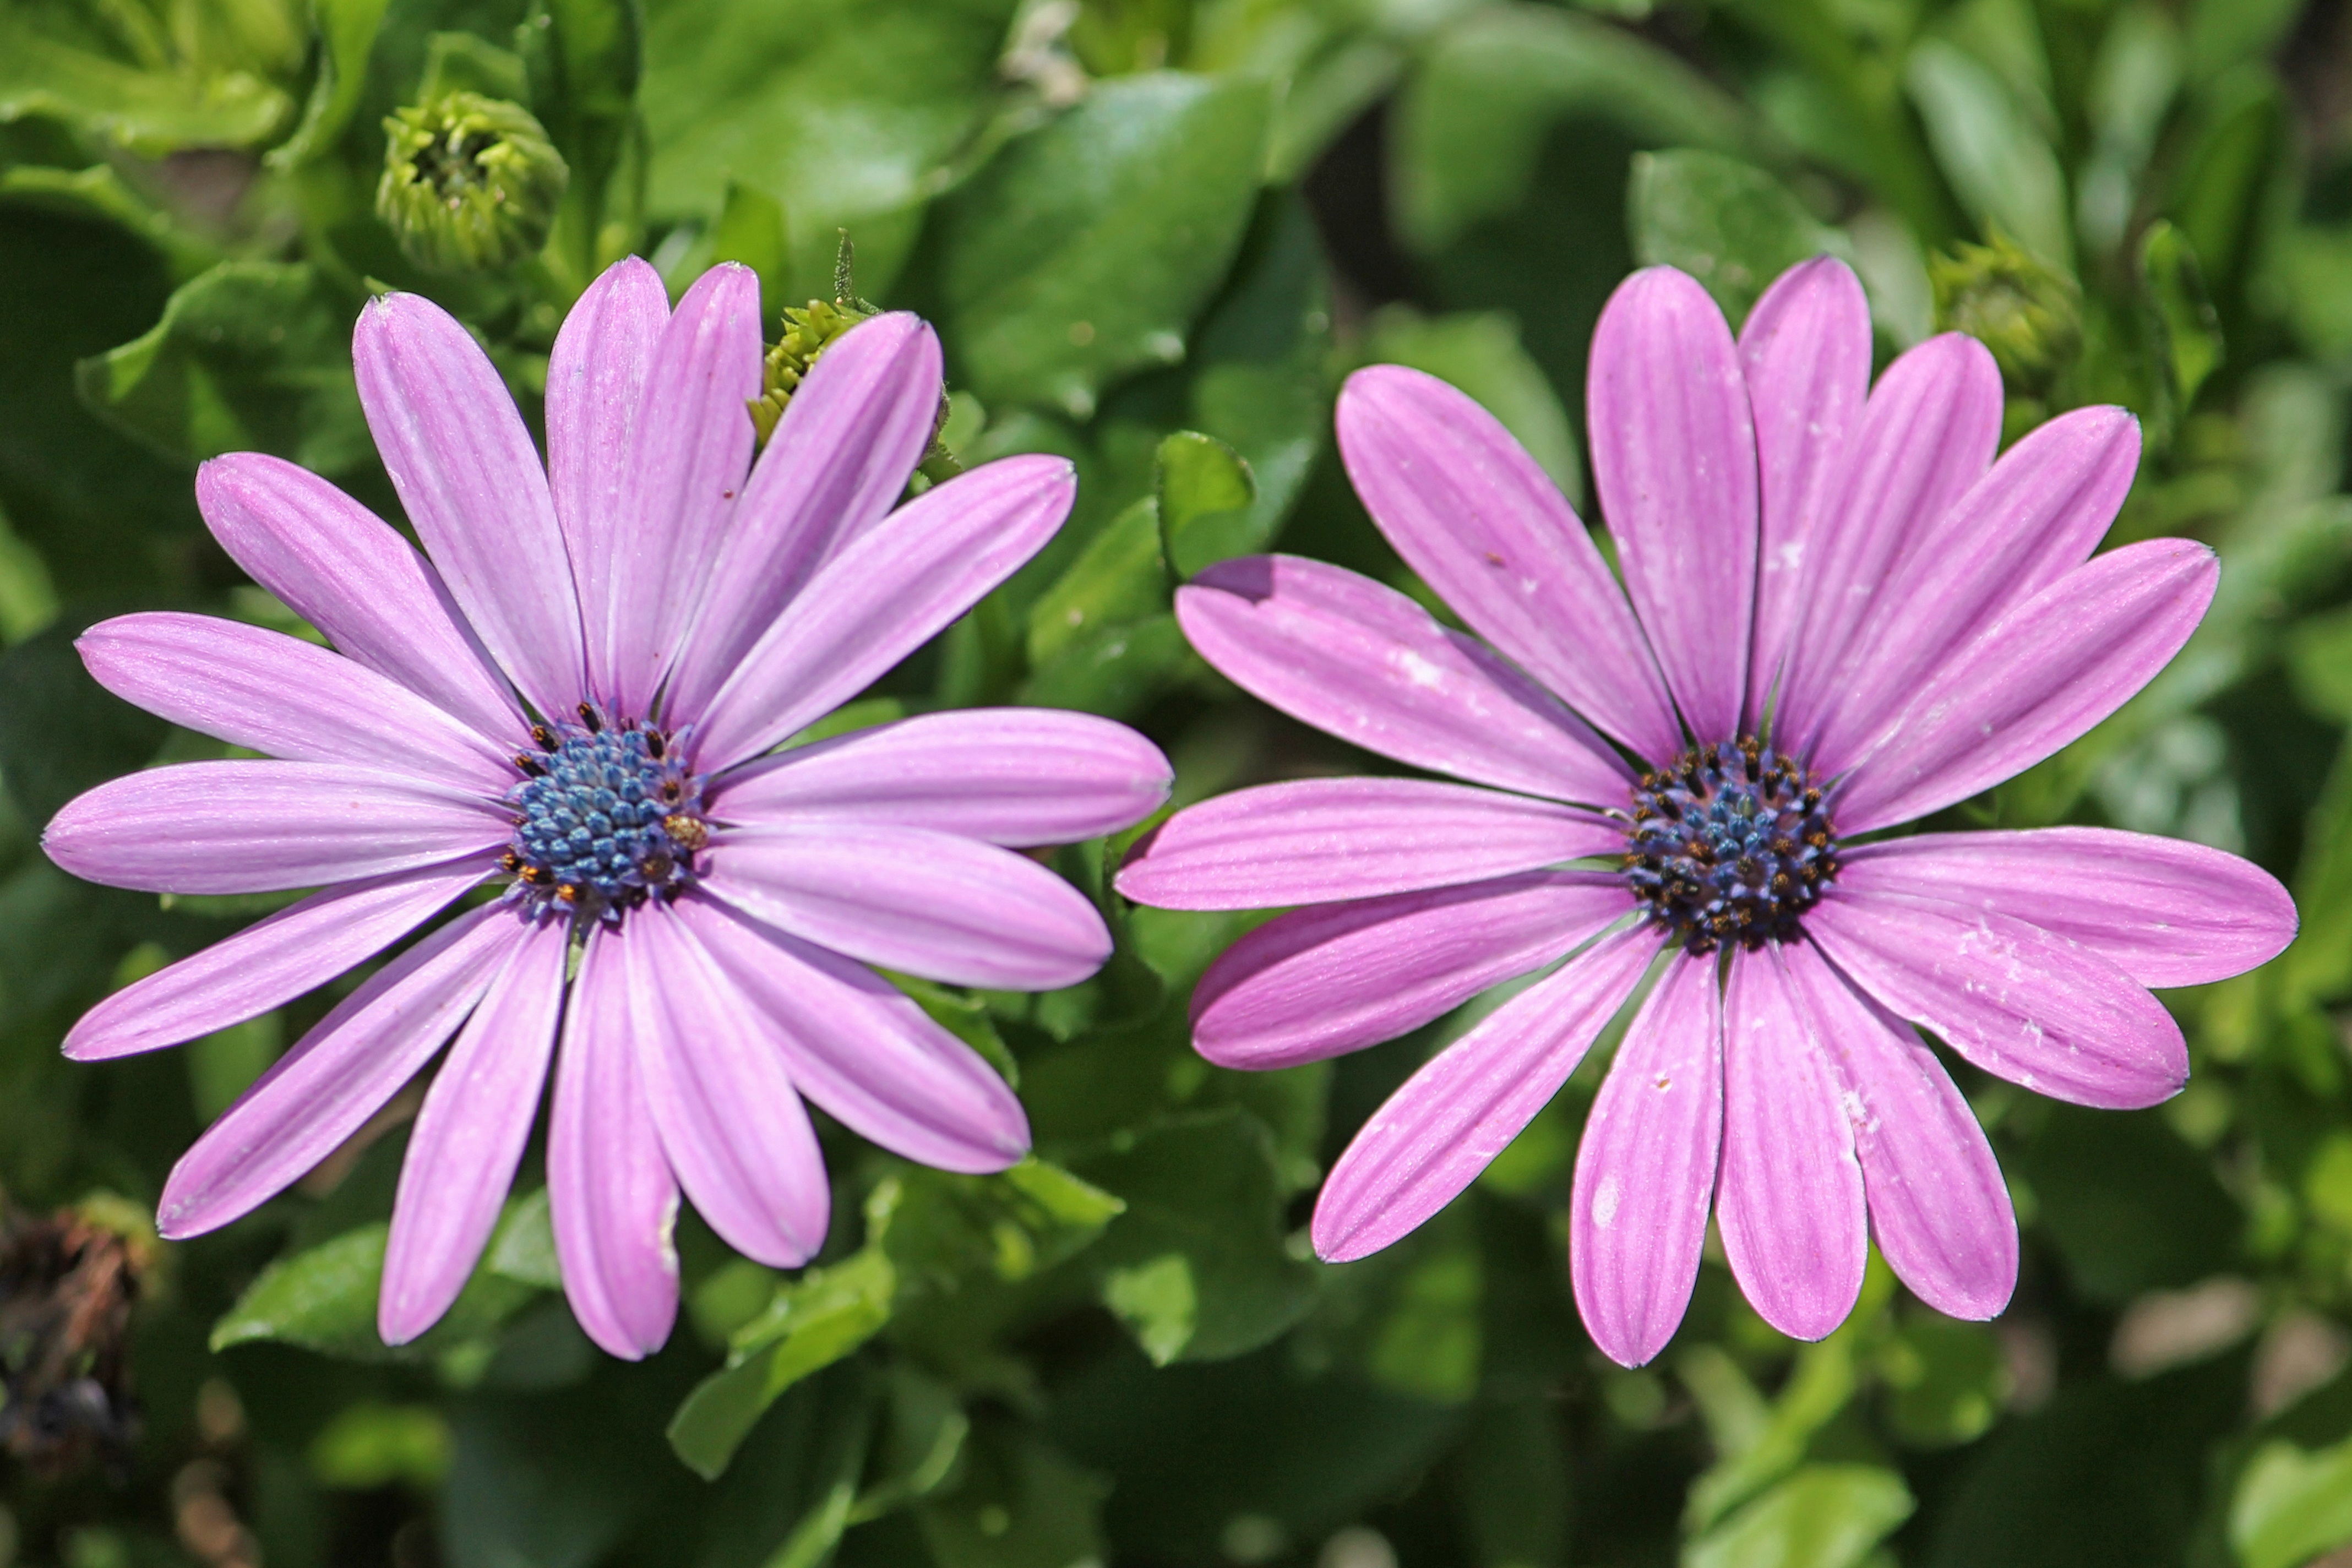
plant, flower, petal, daisy, produce, botany, pink, flora, wildflower, flowers, aster, daisies, macro photography, flowering plant, daisy family, bornholm, annual plant, plant stem, land plant, marguerite daisy, garden cosmos